Simon Nkoli

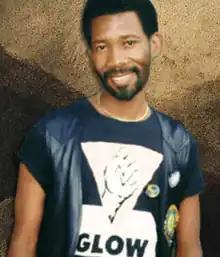

Simon Tseko Nkoli (also spelled Simon Nkodi; 26 November 1957 – 30 November 1998) was an anti-apartheid, gay rights, and AIDS activist in South Africa. Active in the Congress of South African Students (COSAS), the United Democratic Front (UDF), and the Gay Association of South Africa (GASA), he was arrested as part of the Delmas Treason Trial in 1984. After his release in 1988, he founded the Gay and Lesbian Organisation of the Witwatersrand (GLOW) and organized South Africa's first pride march. His activism influenced the African National Congress (ANC) to enshrine gay rights in the South African constitution. One of the first South Africans to disclose that he was living with HIV/AIDS, Nkoli founded the Township AIDS Project to provide HIV prevention services to Black South Africans. After his death from AIDS-related complications, his colleagues established the Treatment Action Campaign which successfully lobbied the government to expand access to HIV treatment.